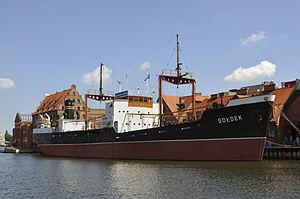
Le SS Sołdek est un navire minéralier polonais. Il fut le premier navire de haute mer construit en Szczecin après la Seconde Guerre mondiale et le premier d'une classe de 29 navires construits dans le cadre du projet B30, de 1949 à 1954 à Stocznia Gdańska, les chantiers navals de Gdańsk, et dont la plupart seront livrés à l'URSS.